Question: Please indicate a possible affordance area of the baseball bat that can be used for holding.
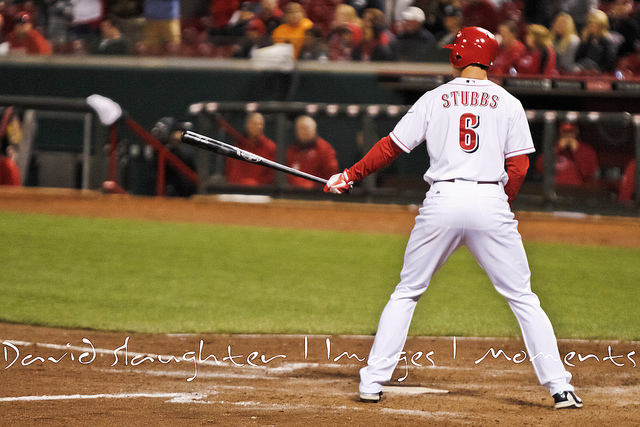
Answer: [313.5, 163.5, 361.5, 200.5]